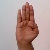
The image shows a hand gesture representing the letter 'B' in Indian Sign Language.